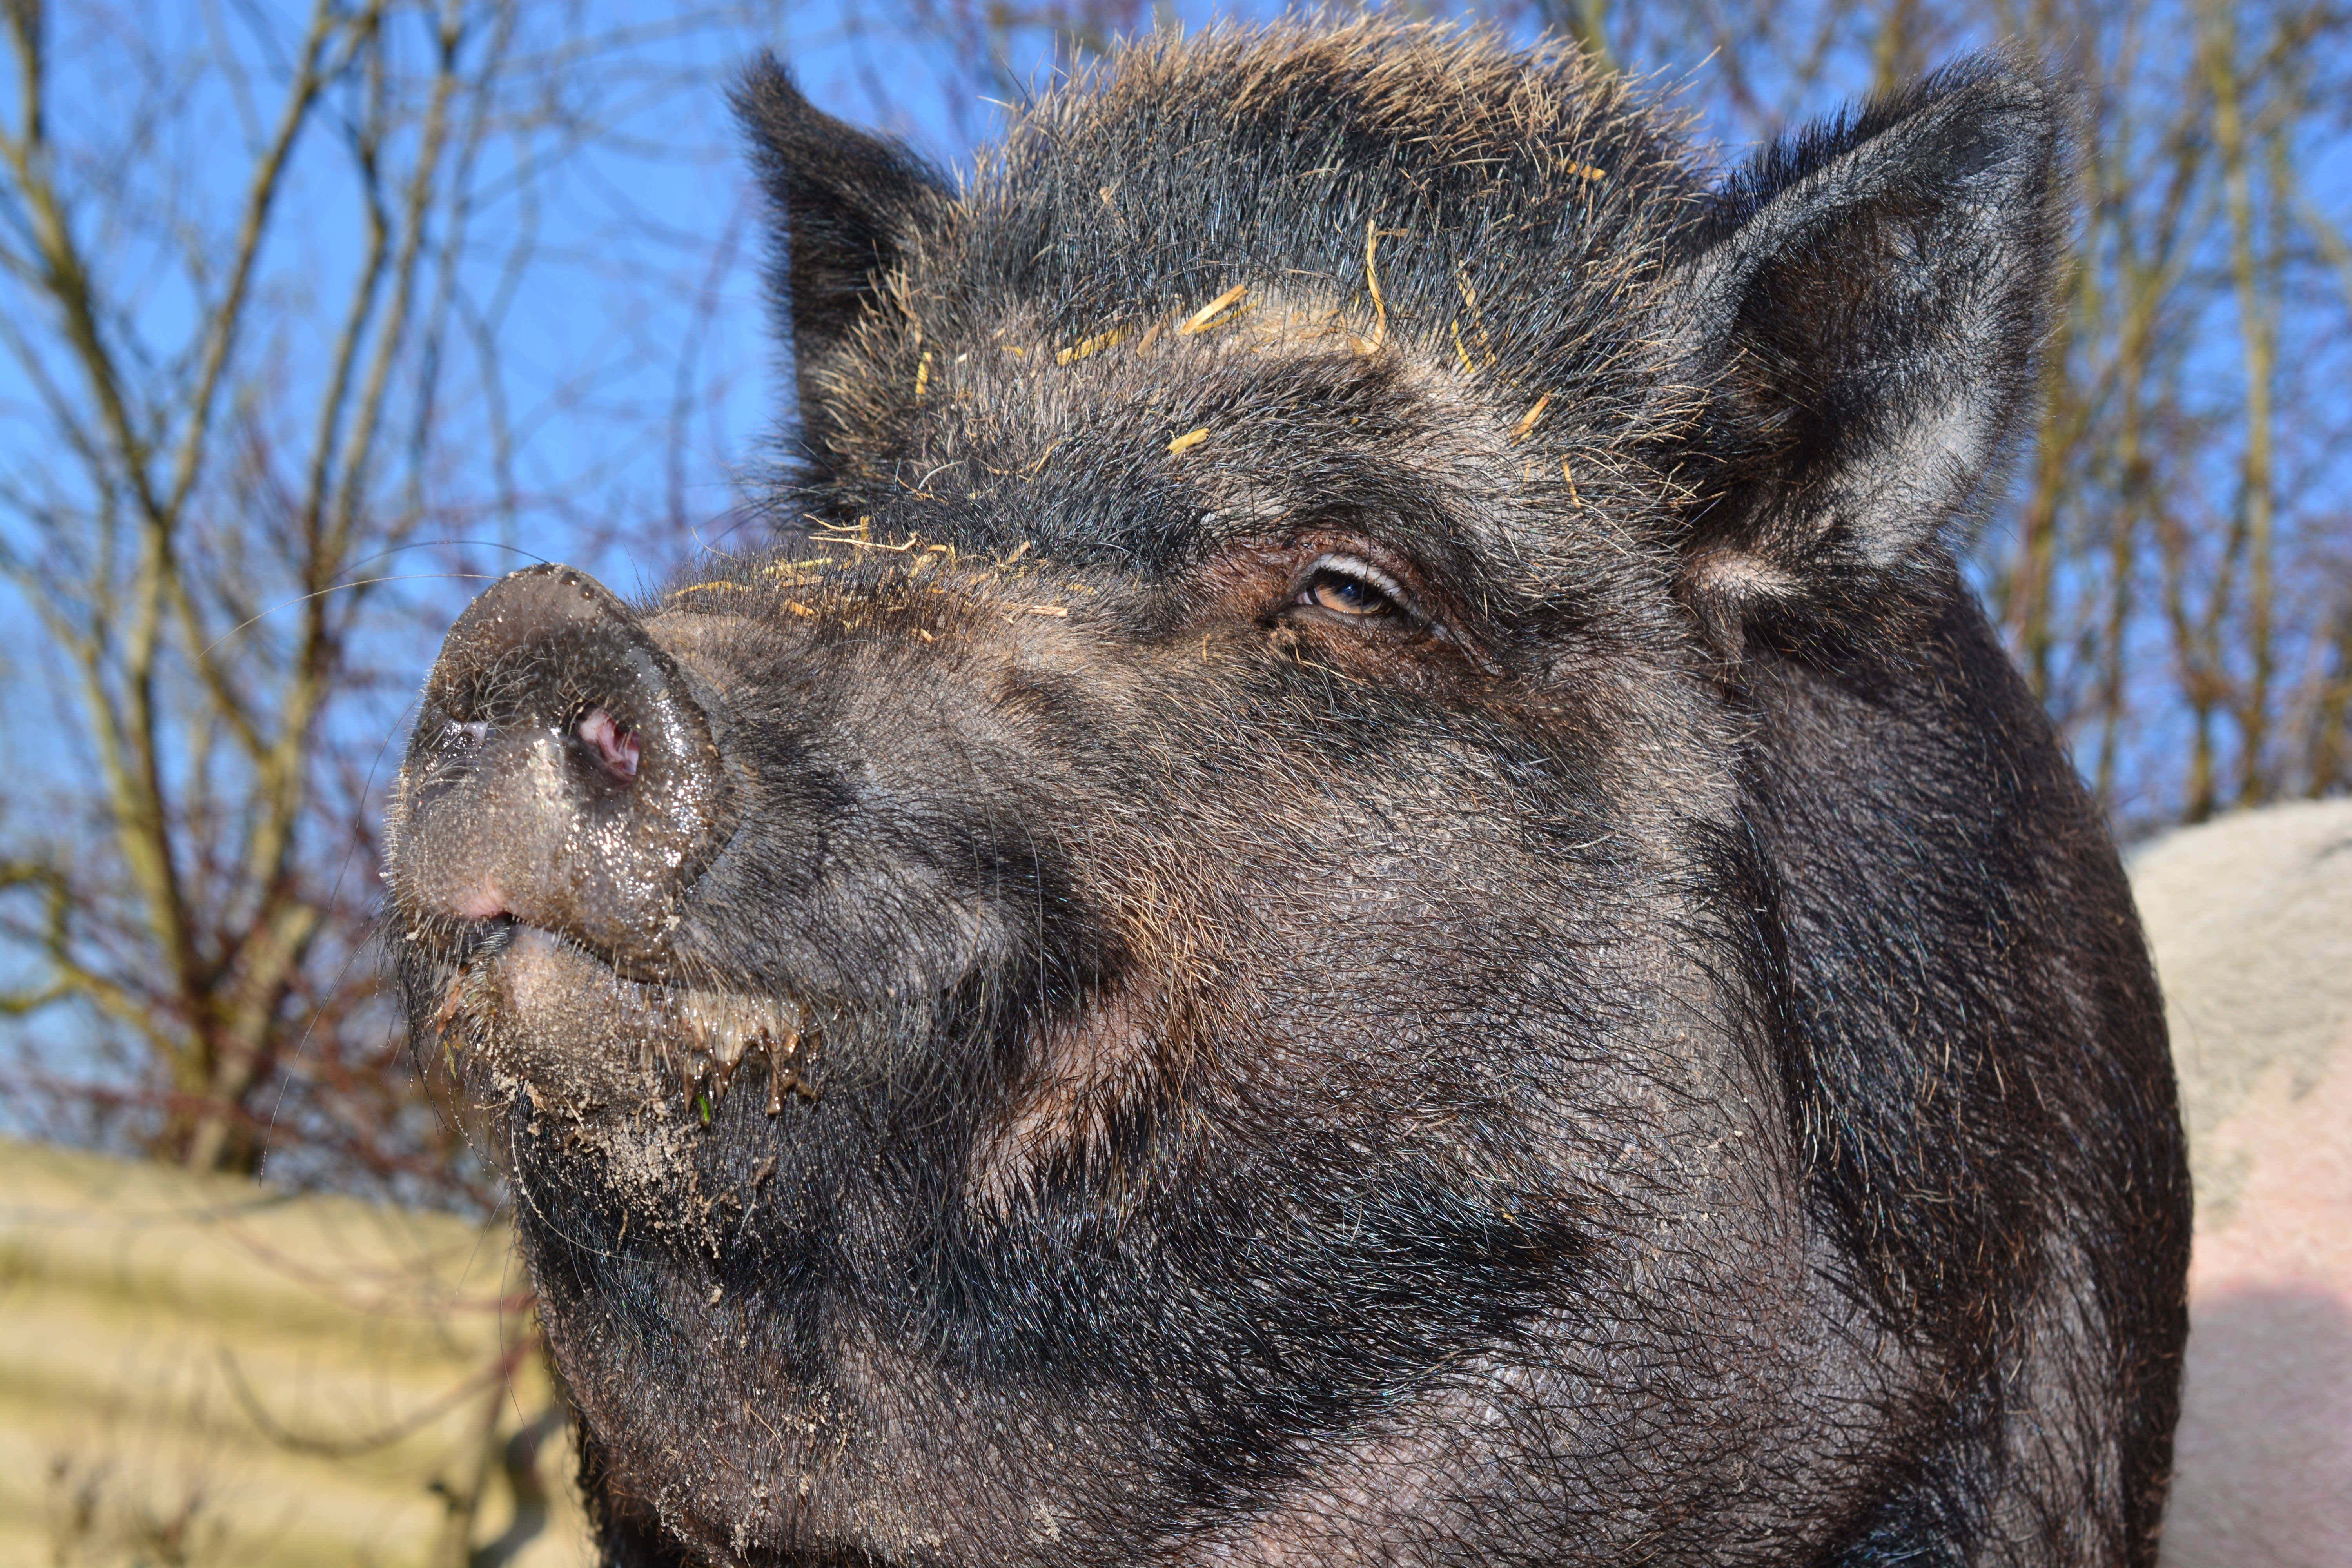
animal, wildlife, mammal, fauna, boar, snout, vertebrate, creature, pig, wild boar, miniature pig, domestic pig, pig like mammal, peccary, dwarf hausschwein, teacup pigs